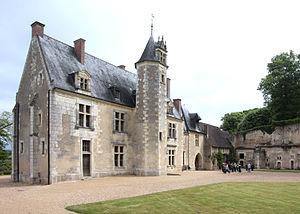
Les lieux de mémoire littéraires, dans l'acception ordinaire de l'expression, moins large que la définition adoptée par Pierre Nora, désignent les lieux marqués par le souvenir d'une présence d'un écrivain ou d'un événement lié à la littérature.